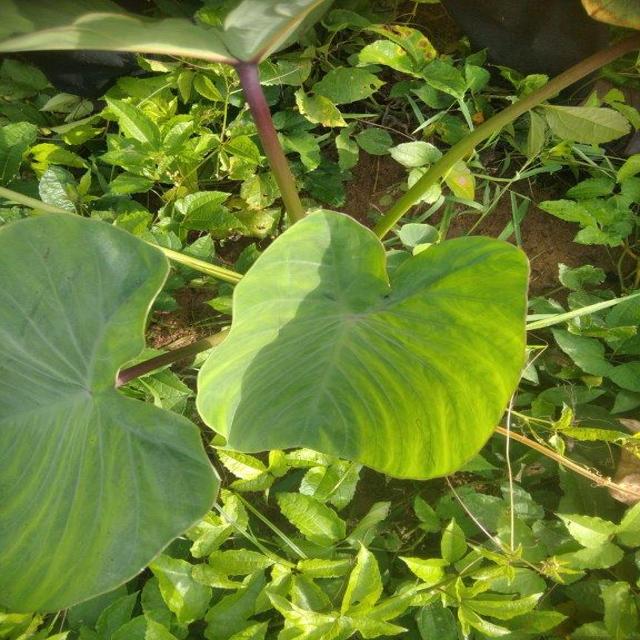
Label: Healthy